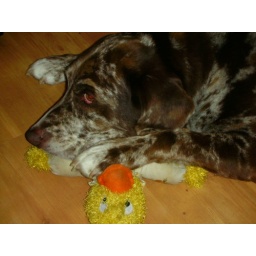
rusty under my desk at work. using ducky as a pillow